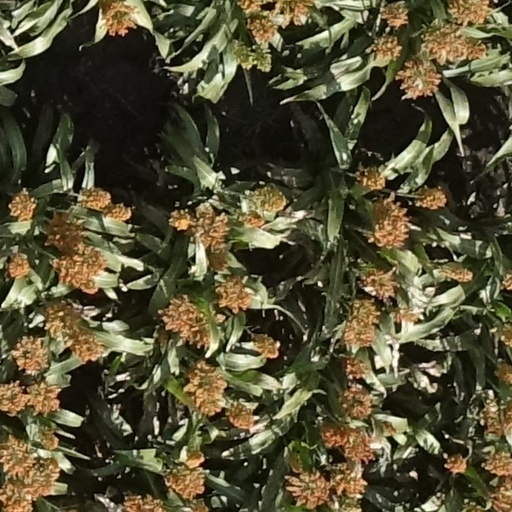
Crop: sorghum